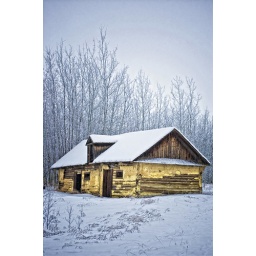
i did this house in B=W before but had to show its yellow and detail.